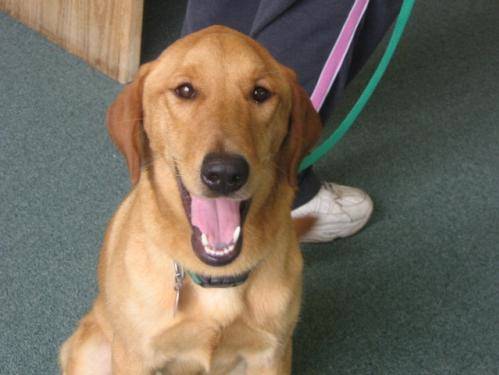
Label: dog